Burton Memorial Baptist Church

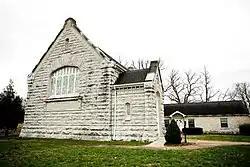
Front of the church

Burton Memorial Baptist Church (formerly Drakes Creek Baptist Church) is a historic stone church on Cemetery Road in Bowling Green, Kentucky. It was listed on the National Register of Historic Places in 1979.